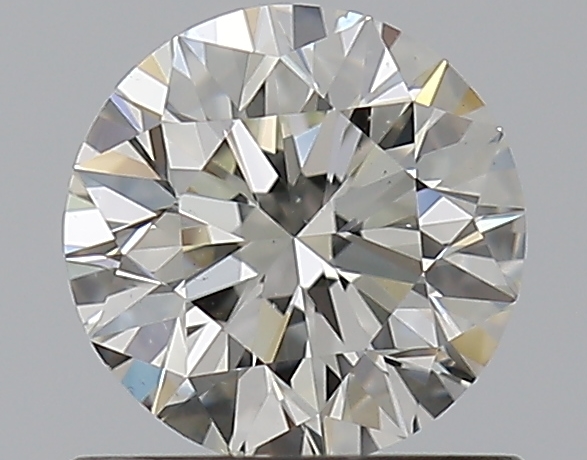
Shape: round
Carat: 0.7
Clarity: VS2
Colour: J
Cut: VG
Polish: EX
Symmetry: VG
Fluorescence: N
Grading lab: GIA
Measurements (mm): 5.57 x 5.63 x 3.58